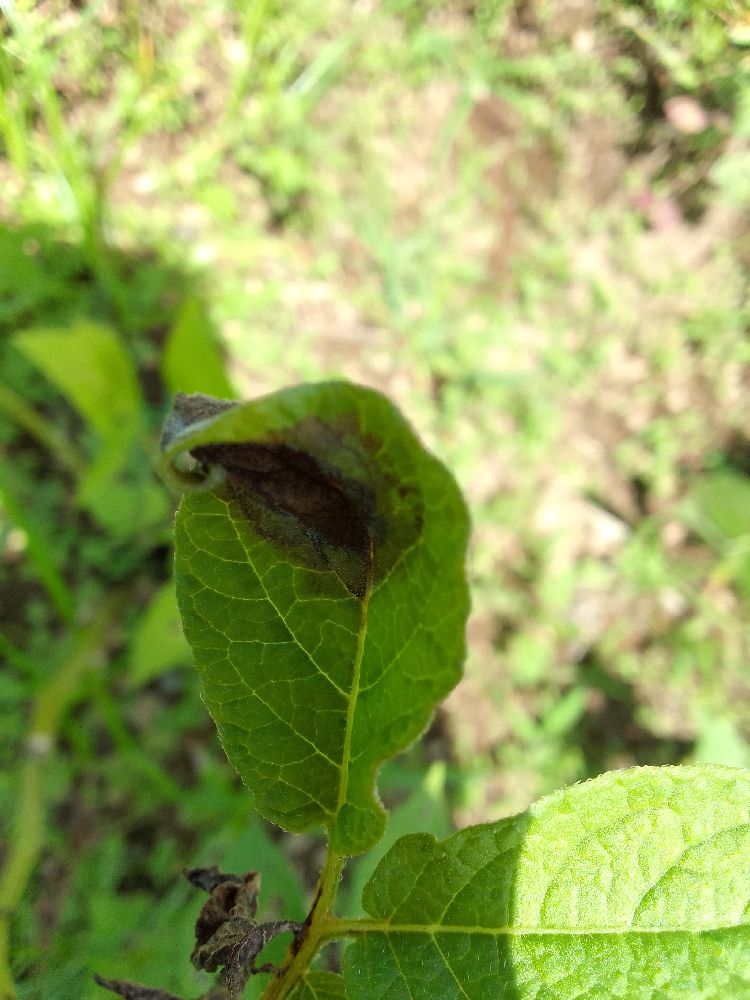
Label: Late blight